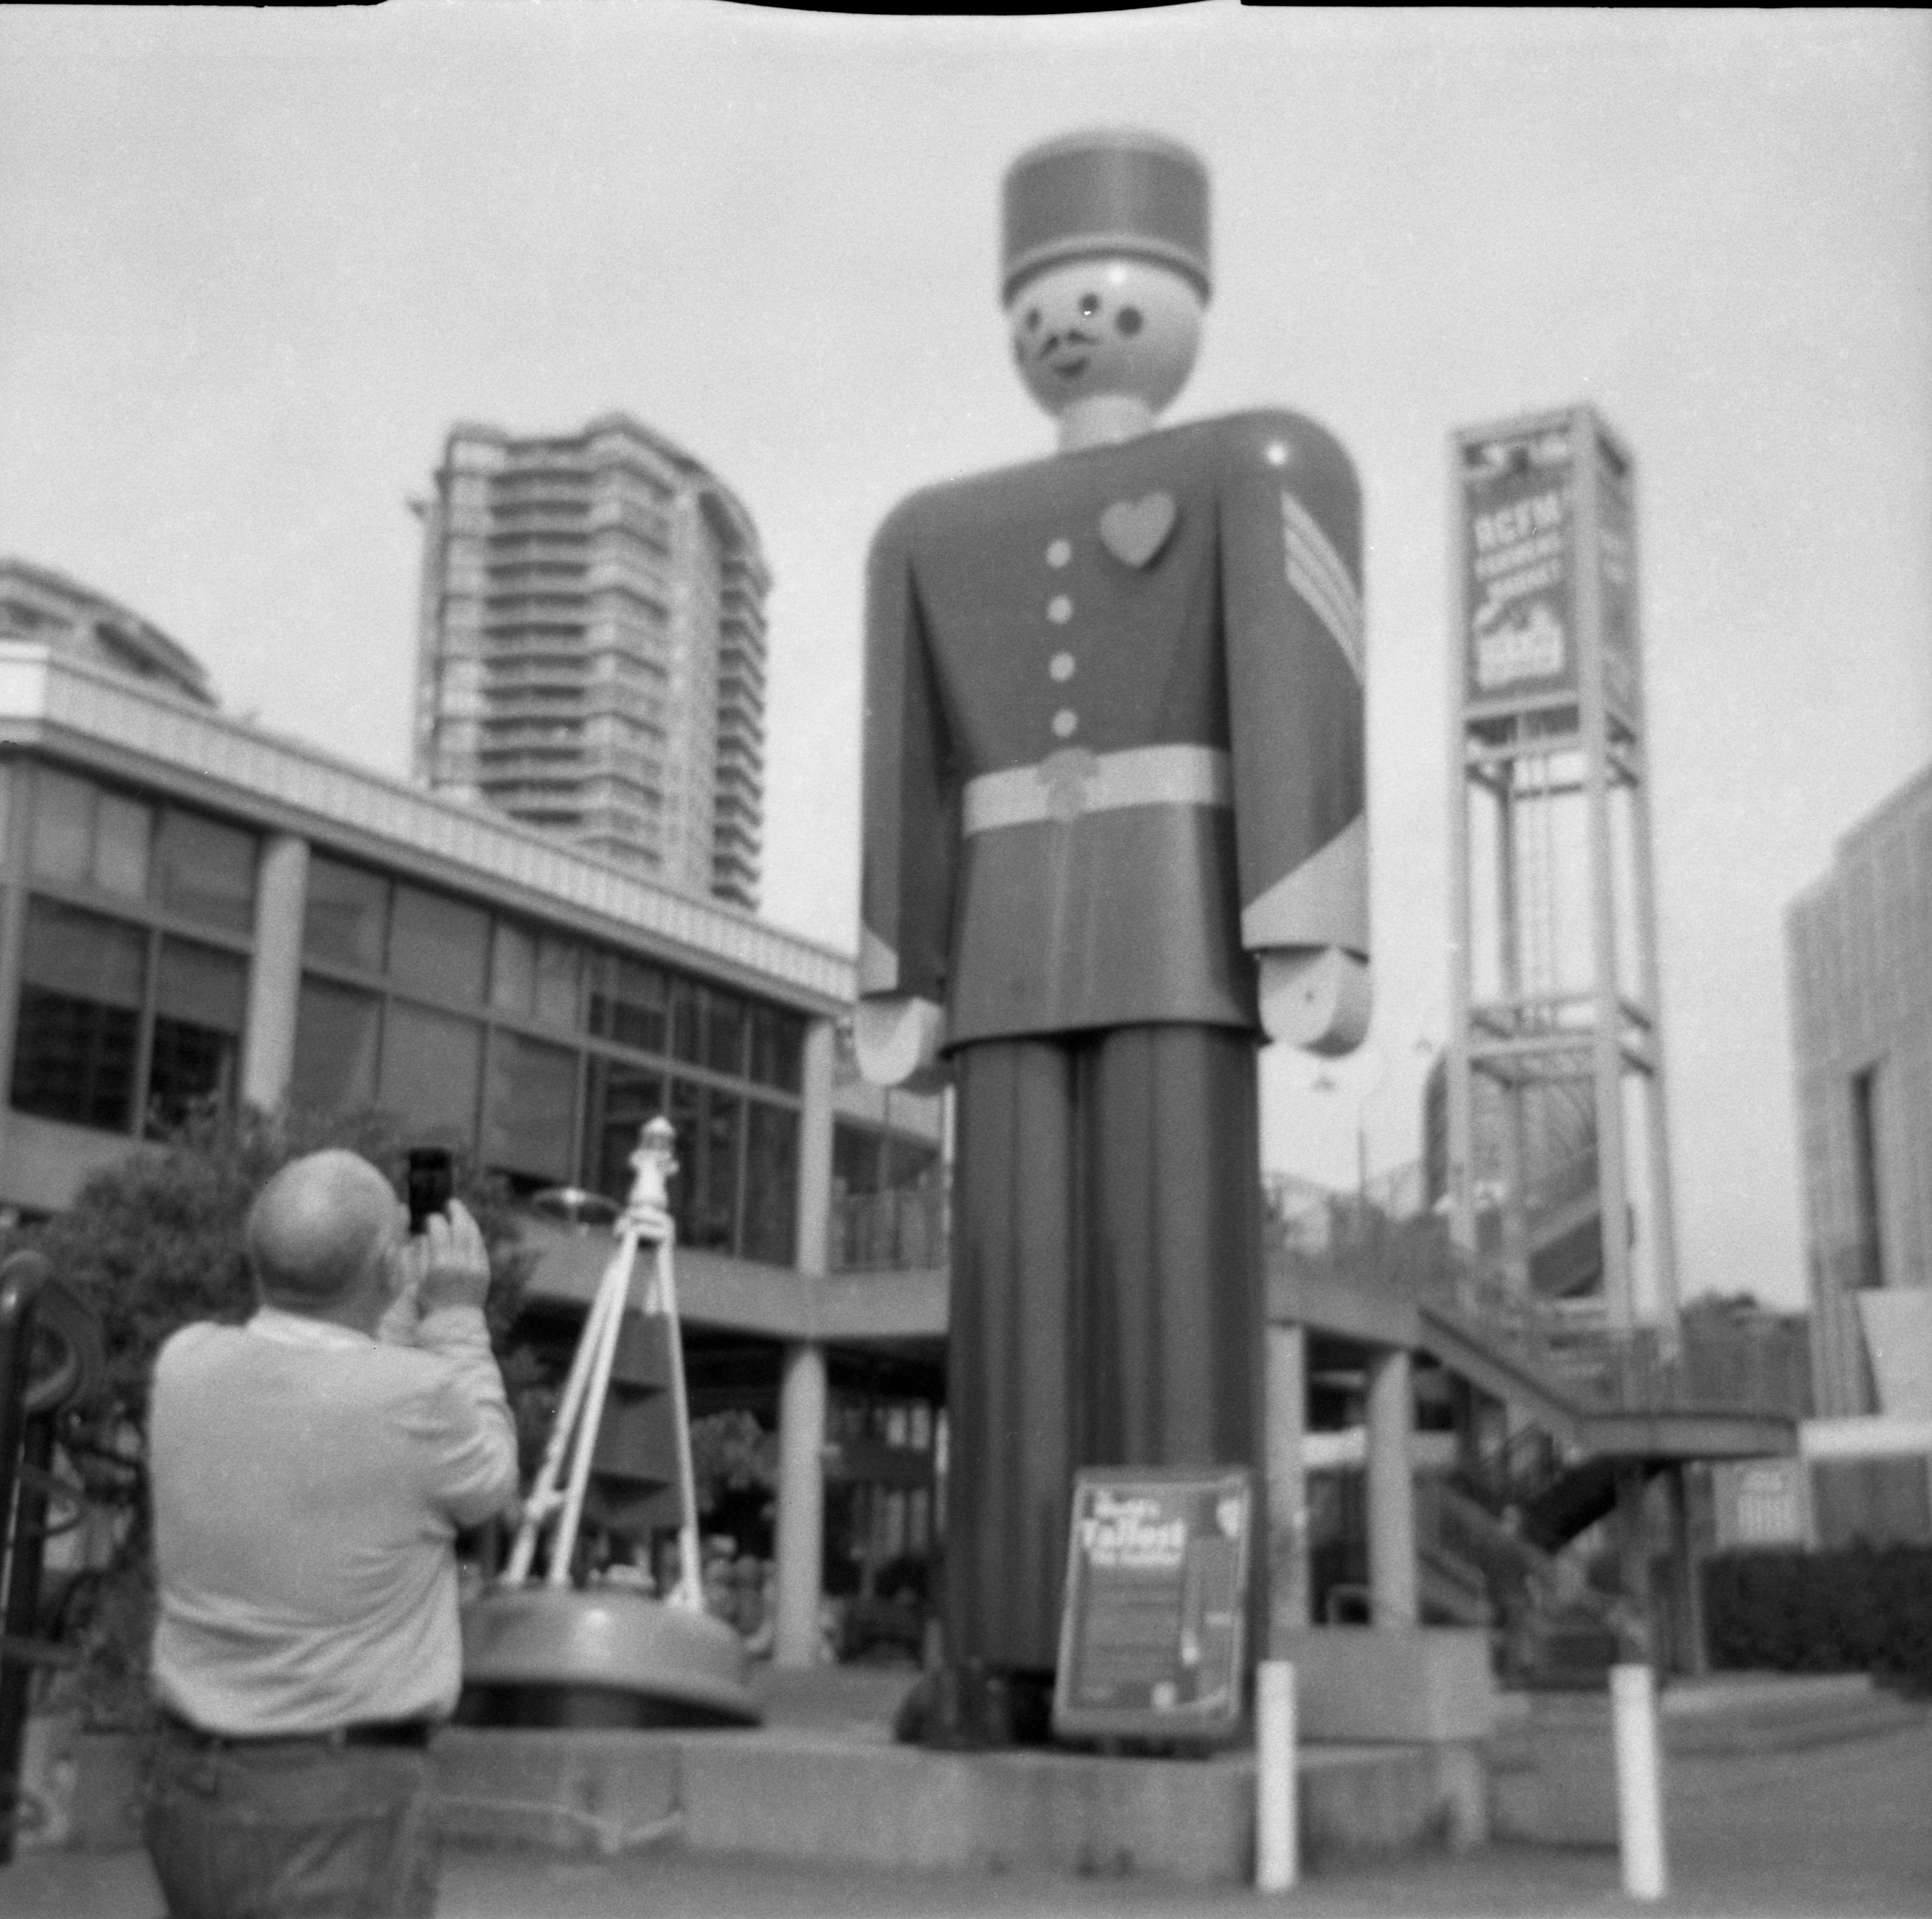
black and white, vintage, analog, mystery, soldier, square, monochrome, bw, blackandwhite, photograph, 120, mediumformat, analogue, tin, kodakbrownie, firstroll, kodakbrowniereflex20, quay, newwestminster, worldstallest, tinsoldier, monochrome photography